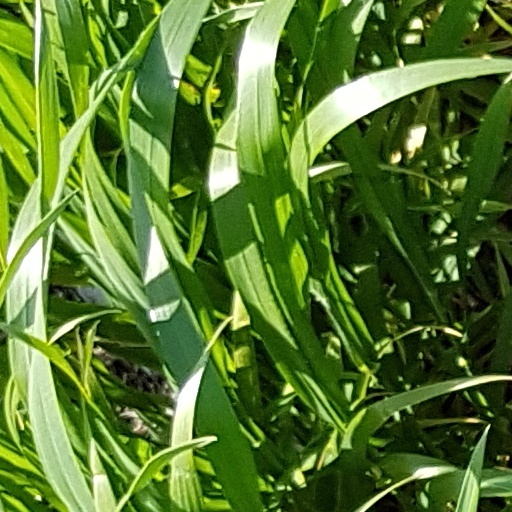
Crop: wheat